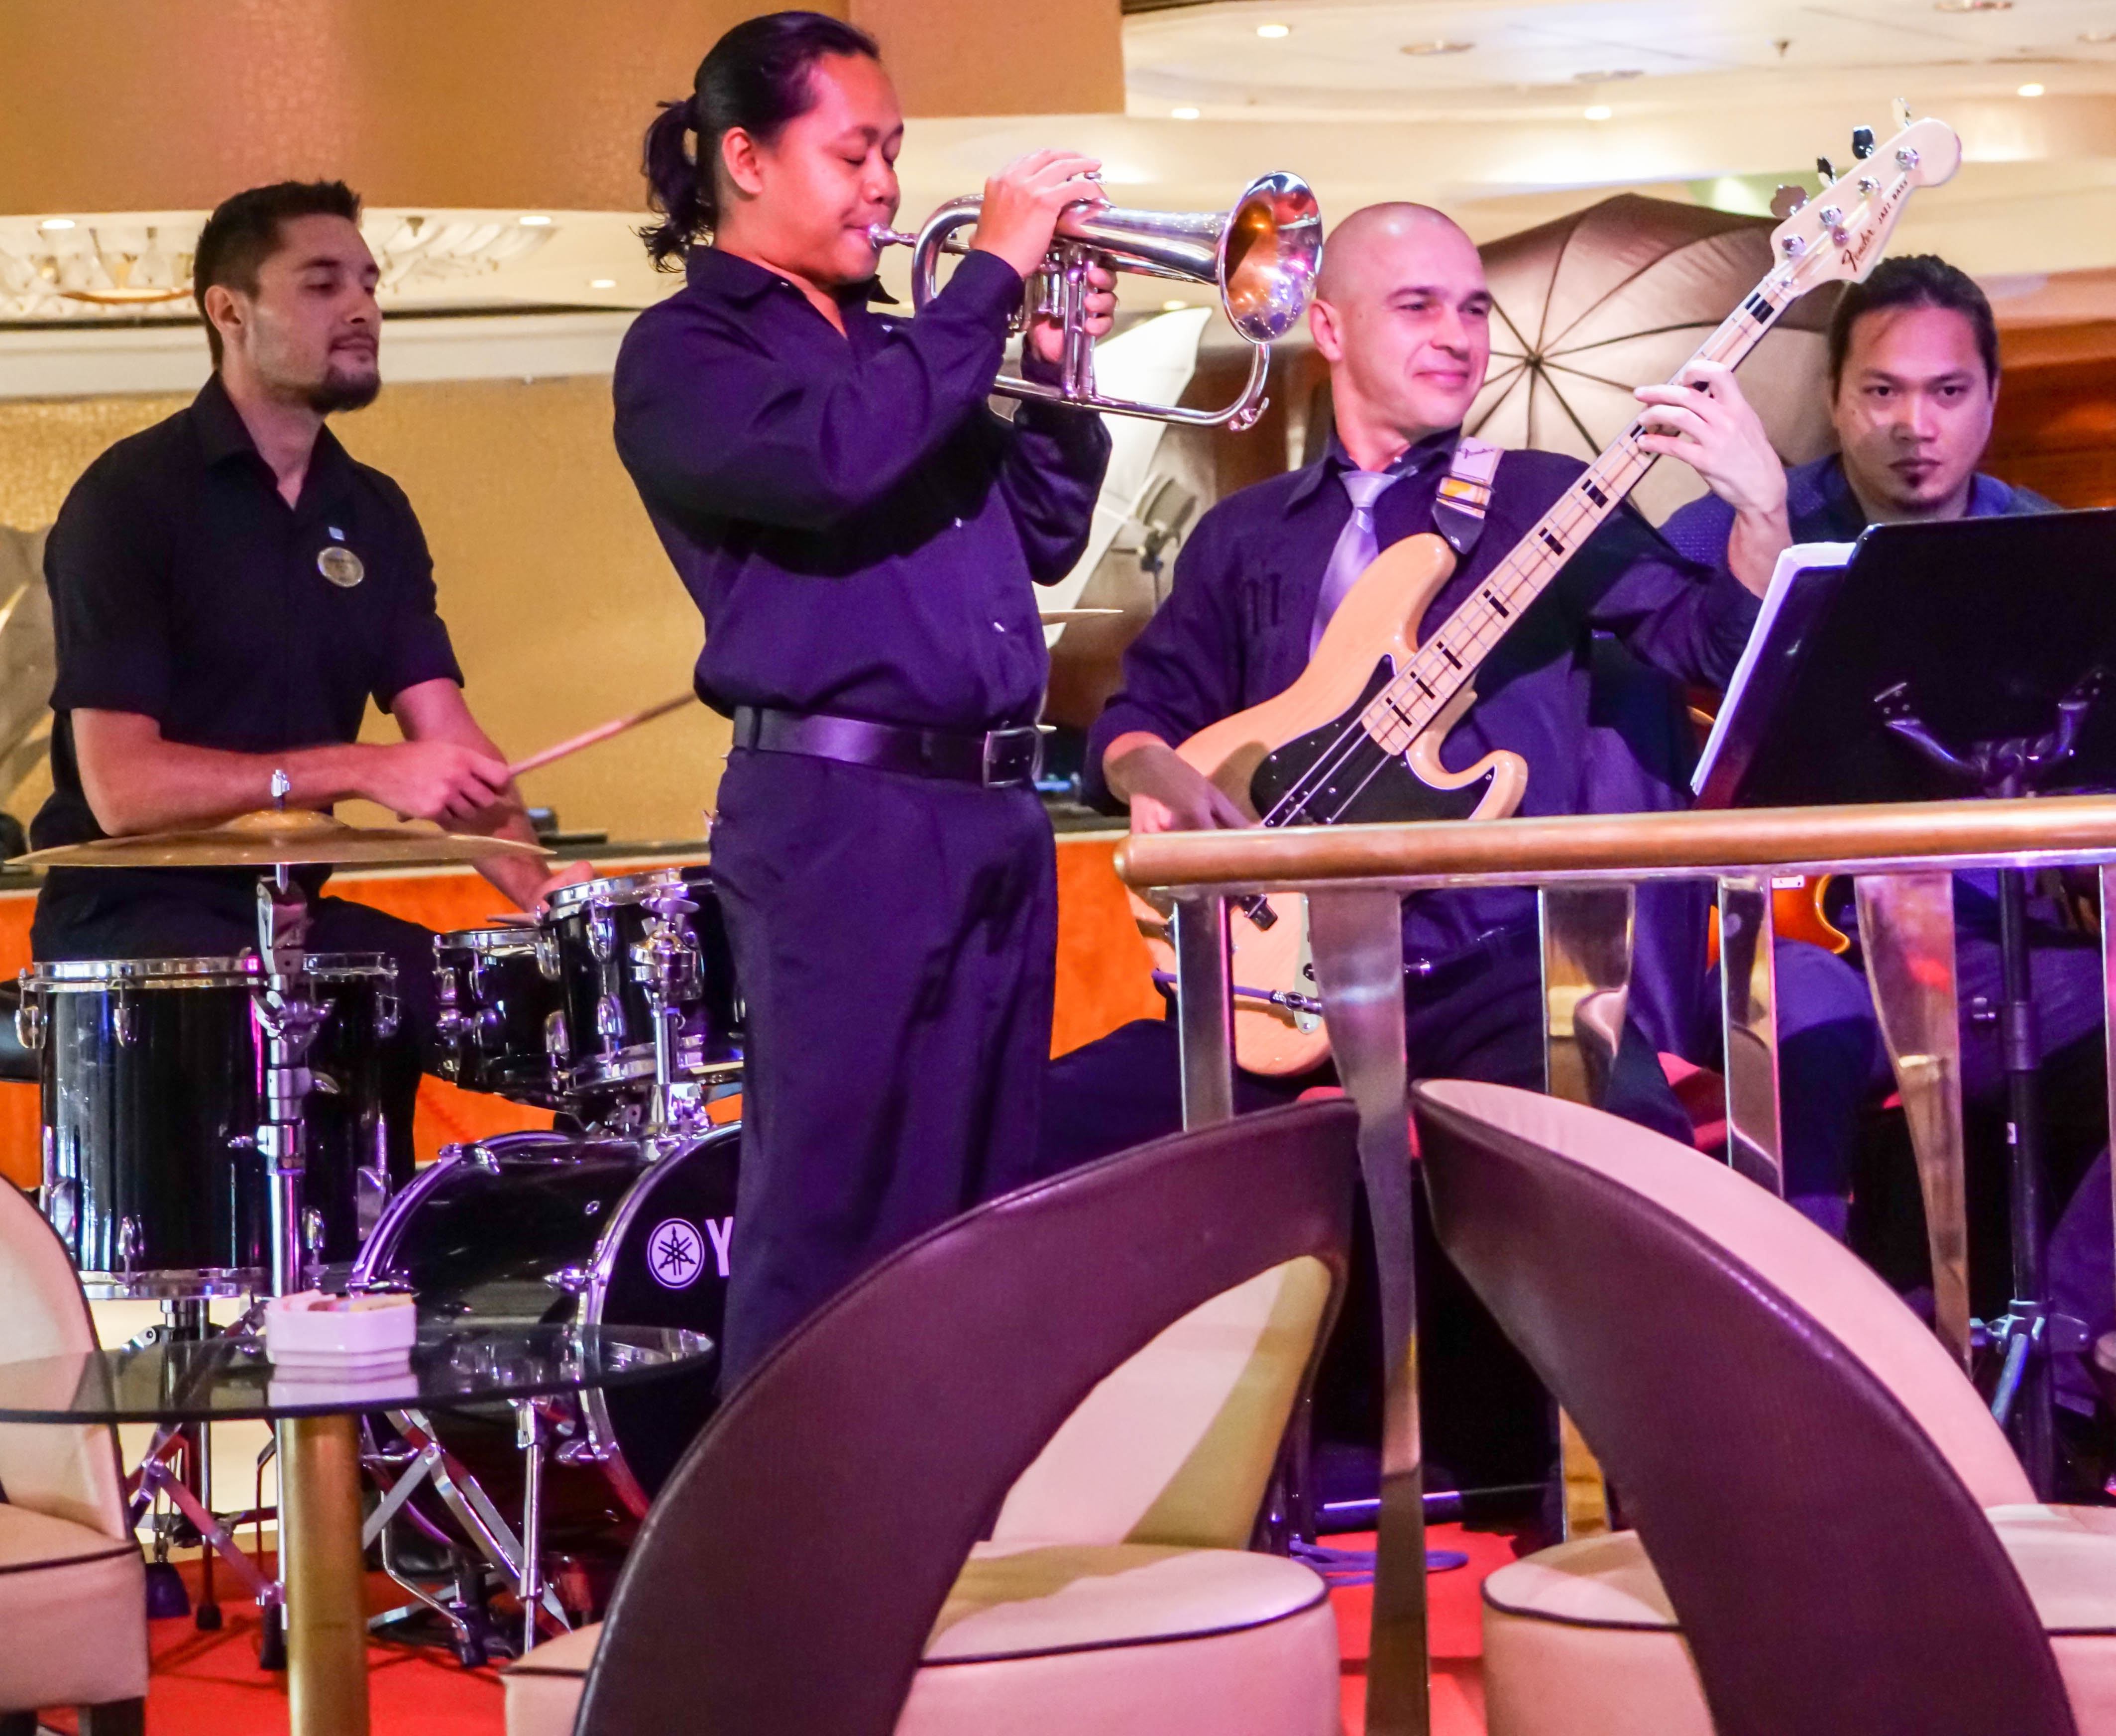
person, music, group, people, concert, band, show, club, musician, drum, stage, fun, performance, singing, event, drums, drummer, trumpet, entertainment, musical instruments, concert stage, musical ensemble